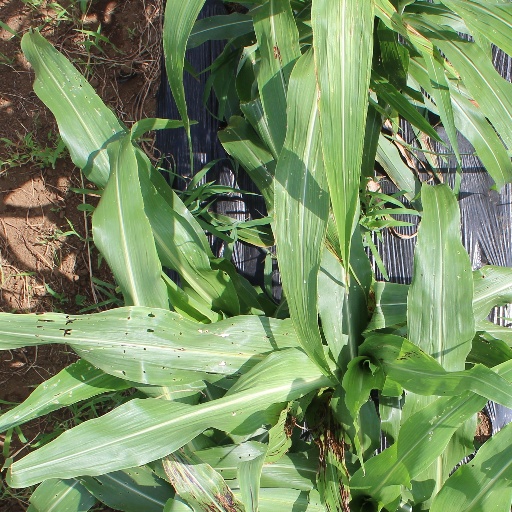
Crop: sorghum